David Morrissey

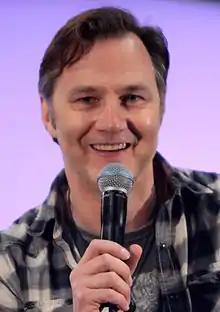
Morrissey in May 2015

David Mark Joseph Morrissey (born 21 June 1964) is an English actor and filmmaker. He had numerous small roles in films and television series throughout the 1990s before achieving wider recognition for playing Gordon Brown in "The Deal" (2003), Stephen Collins in "State of Play" (2003), The Governor in the third, fourth, and fifth seasons of "The Walking Dead" (2012–2015), and DCS Ian St Clair in "Sherwood" (2022–present). He has also acted extensively on stage with companies such as the Royal Shakespeare Company and Royal National Theatre.